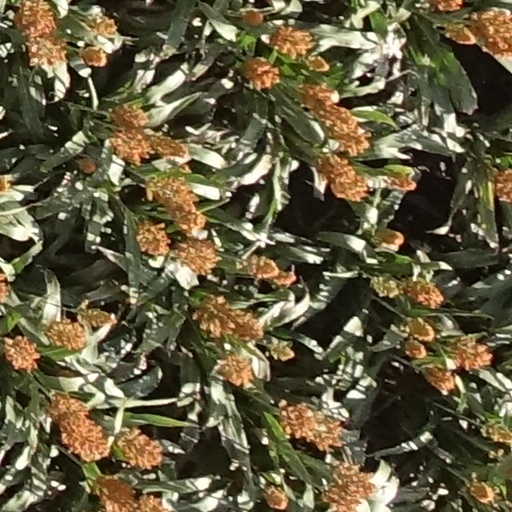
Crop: sorghum